Pawtucket tribe

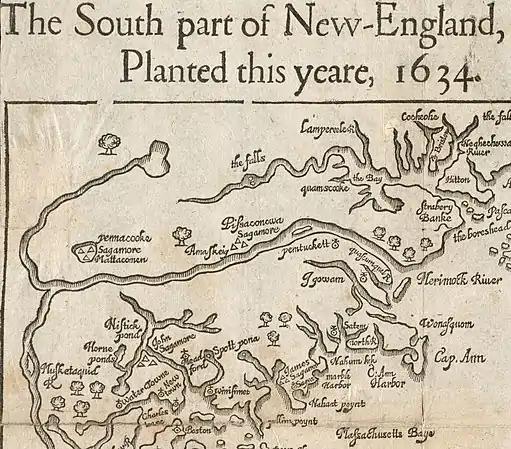
William Wood's 1634 map showing locations of Pawtucket Sagamores James and John

"Pawtucket", meaning "at the falls," was a location in the Merrimack Valley of northeastern Massachusetts and southeastern New Hampshire, at the Pawtucket Falls in what is now Lowell, Massachusetts. In the early 1600s, the Pawtucket sachem held authority over the Pennacook (present-day Concord, New Hampshire), Agawam (present-day Cape Ann, Massachusetts), Naumkeag (present-day Salem, Massachusetts), Pascataway, and Accomintas peoples according to late contemporary source Daniel Gookin, but this authority waned after an epidemic in 1612-1613.